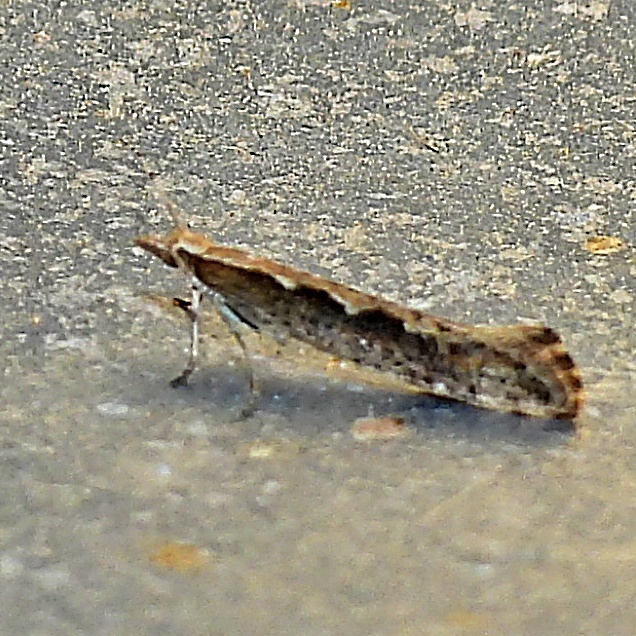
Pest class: diamondback_moth